Fantasy on Ice

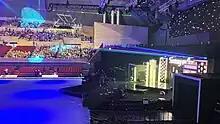
Side view at the mobile stage and ice rink at the 2023 Fantasy on Ice at Makuhari Messe in Chiba

With exception of the Big Hat ice hockey arena in Nagano and the Makomanai Ice Arena in Sapporo, the venues of the past Fantasy on Ice shows did not have a permanent ice rink, so it was necessary to resort to mobile rinks, a technology which had been used since the 1950s at shows like Ice Capades. Fantasy on Ice uses the "Icerack" system, developed by the German company ISS GmbH. The workers have a setup time of two days, while the disassembly must be completed within twelve hours.